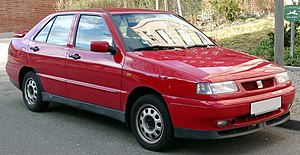
SEAT Toledo I / Modelhistorie
SEAT Toledo I var en lille mellemklassebil fremstillet af den spanske bilfabrikant SEAT mellem maj 1991 og oktober 1998.